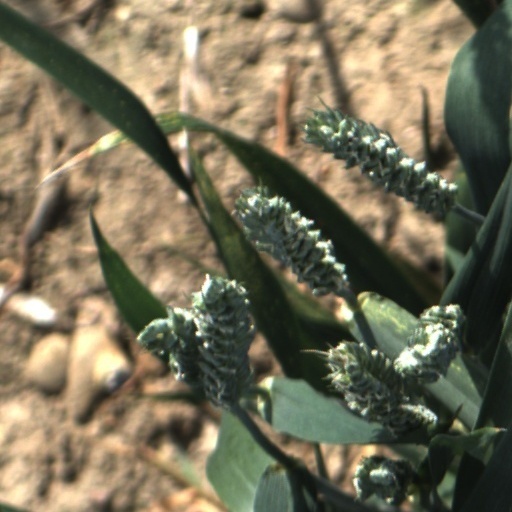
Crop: wheat